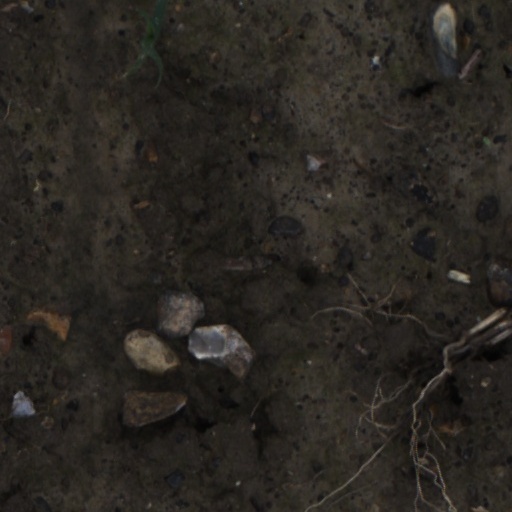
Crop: wheat